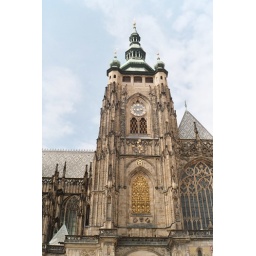
6/6/2006 -- The clock tower of St. Vitus Cathedral in Prague Castle.